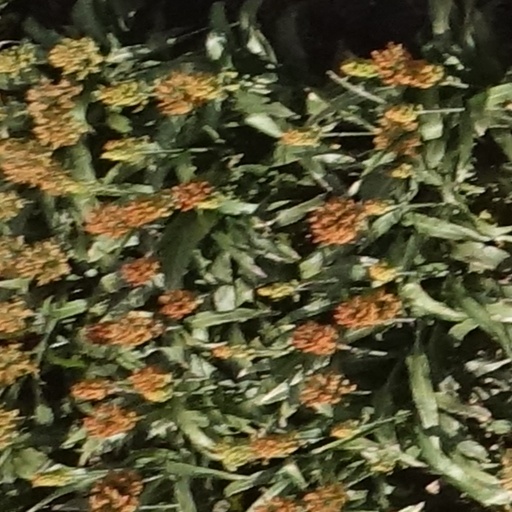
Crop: sorghum